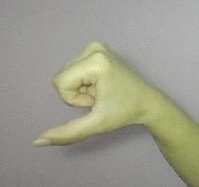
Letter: waw